List of birds of Albania

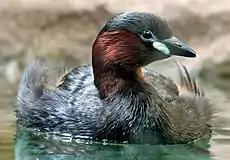

The Phasianidae are a family of terrestrial birds. In general, they are plump (although they vary in size) and have broad, relatively short wings.